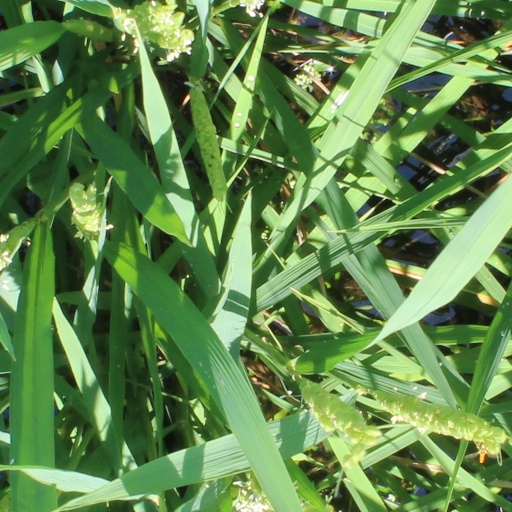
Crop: rice